Hausbruch

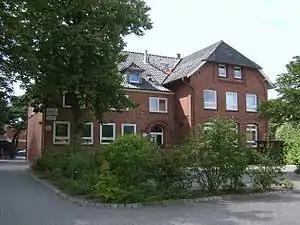
Former school

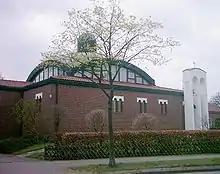
All Saints church of the Ukrainian-catholic community

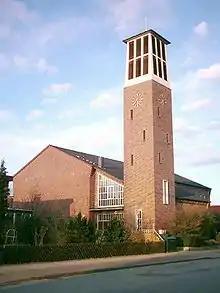
Church of St Thomas

Hausbruch is a quarter of Hamburg, Germany in the Harburg borough. It was first mentioned in 1553. The large housing estate of Neuwiedenthal is located in the quarter.